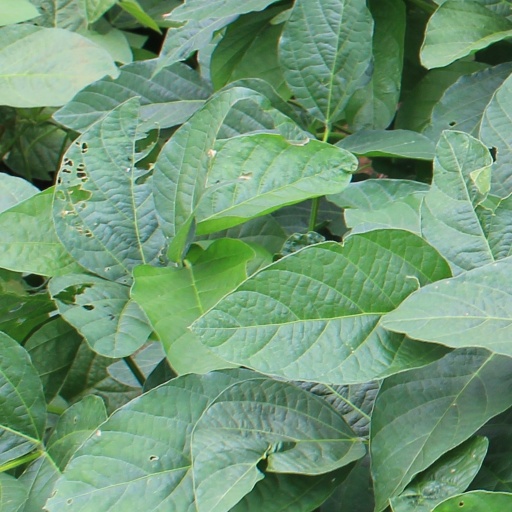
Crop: soybean